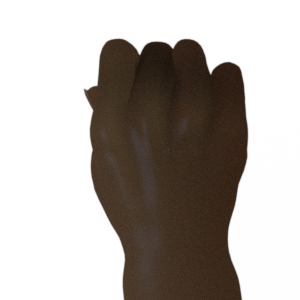
Label: rock